Ferdows

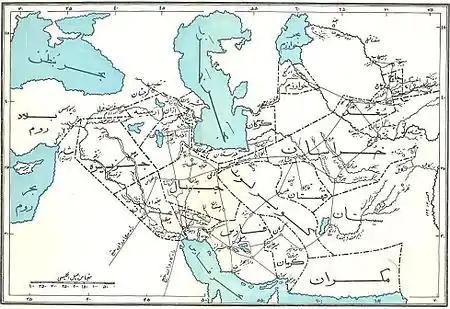
Map of Iran during the Abbasid Caliphate. Toon (Ferdows), Qaen and Tabas are the cities indicated in Quhistan (Nowadays South Khorasan Province).

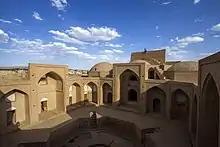
The Safavid era Religious School of Ferdows

Founded by the Medes, Ferdows is currently a city. It was a large and famous city in ancient days. There is an unproven theory that the town's name in ancient days was "Taban" (or shining; تابان in Persian). In the Islamic era it became known as Toon or Tūn, a name retained until 1929, when it was changed to Ferdows.